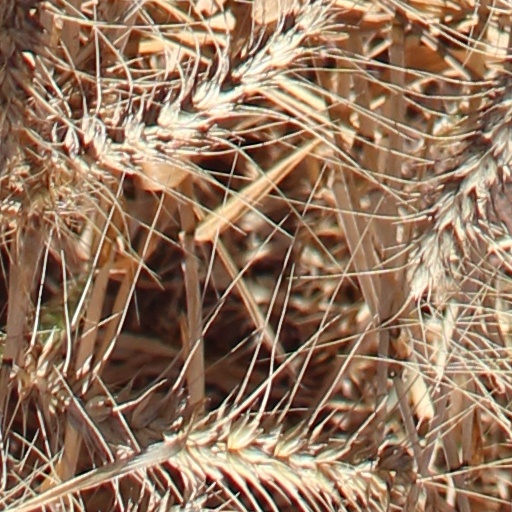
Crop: wheat